Ragnagard

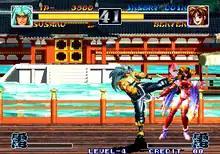
Gameplay screenshot showcasing a match between Susano and Benten.

"Ragnagard" is a fighting game using pre-rendered sprites similar to that of Rare's "Killer Instinct" but with different gameplay mechanics. The game features an Aerial Battle System which is done by pushing up on the joystick and both of the weak punch and weak kick buttons together, allowing for air combos and air dashing. Players can also charge up the power gauge (based on four elements of Water, Wind, Fire, and Thunder, though each character only uses two of the four elements) which allows for Desperation Moves to be performed. Super Desperation Moves can be performed only if the player's life is flashing red, similar to "The King of Fighters" series.